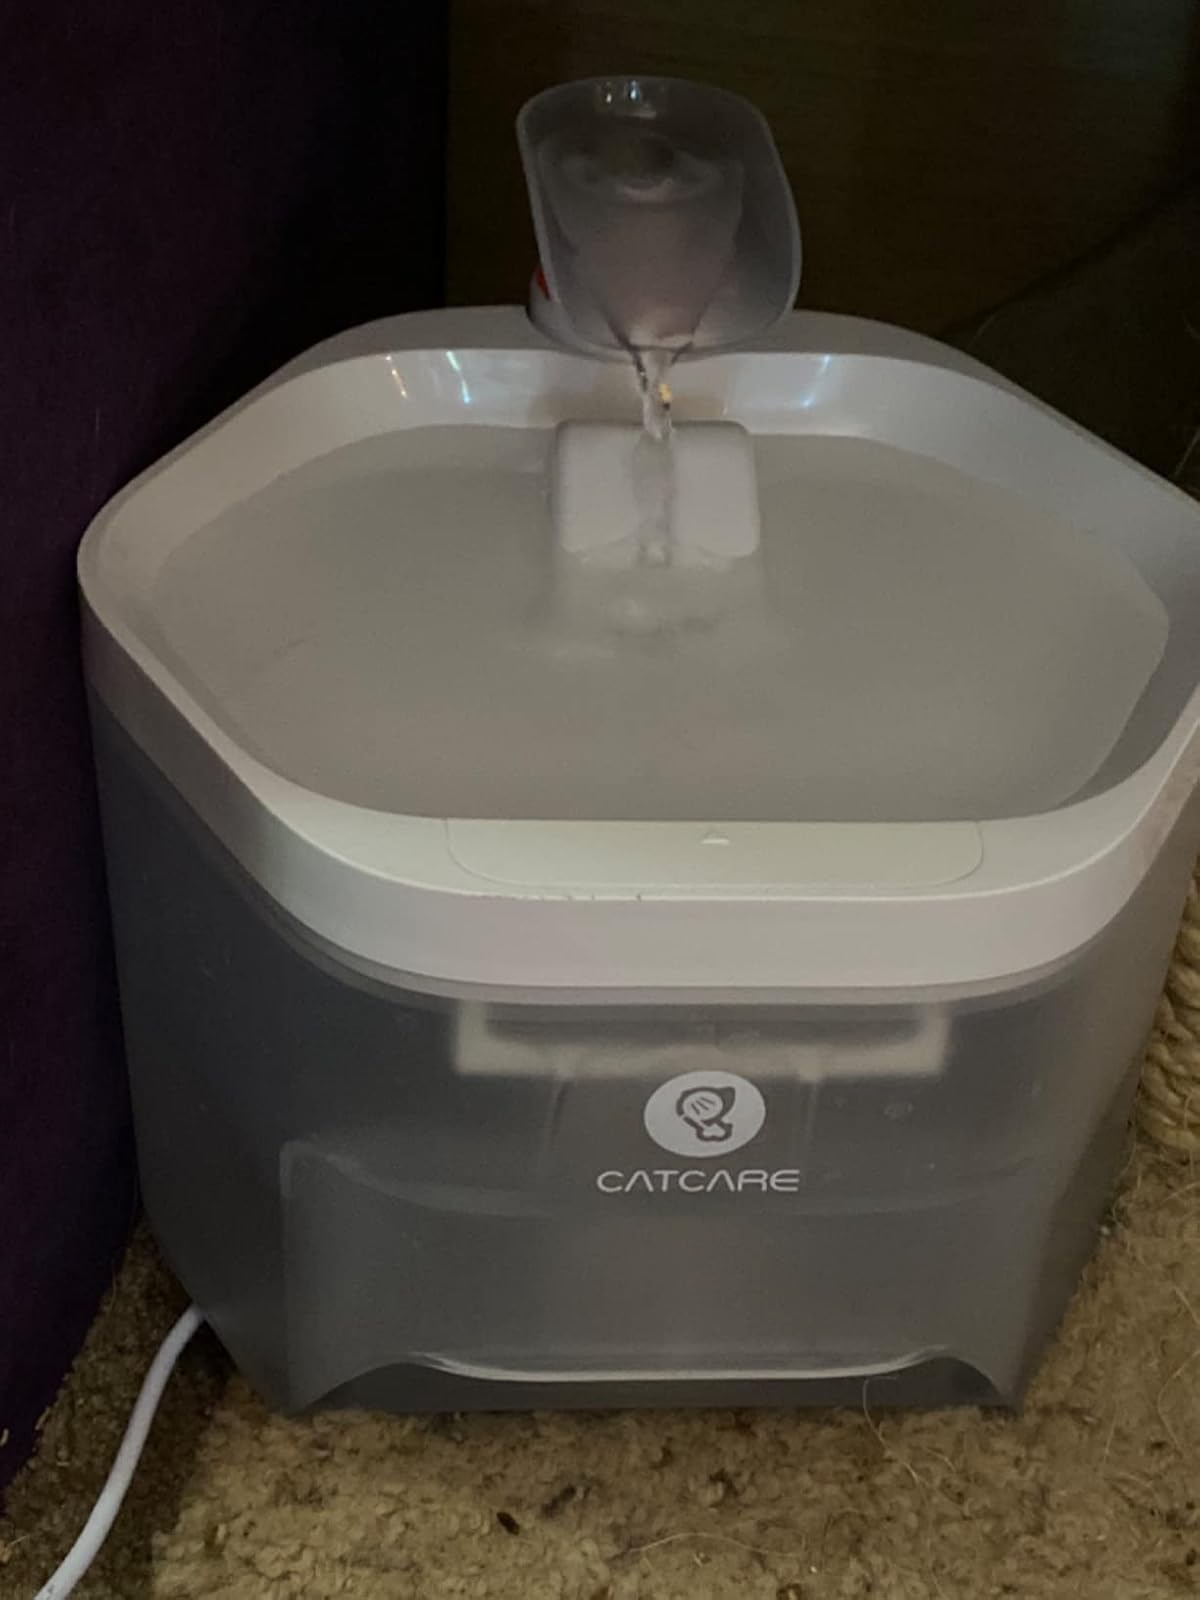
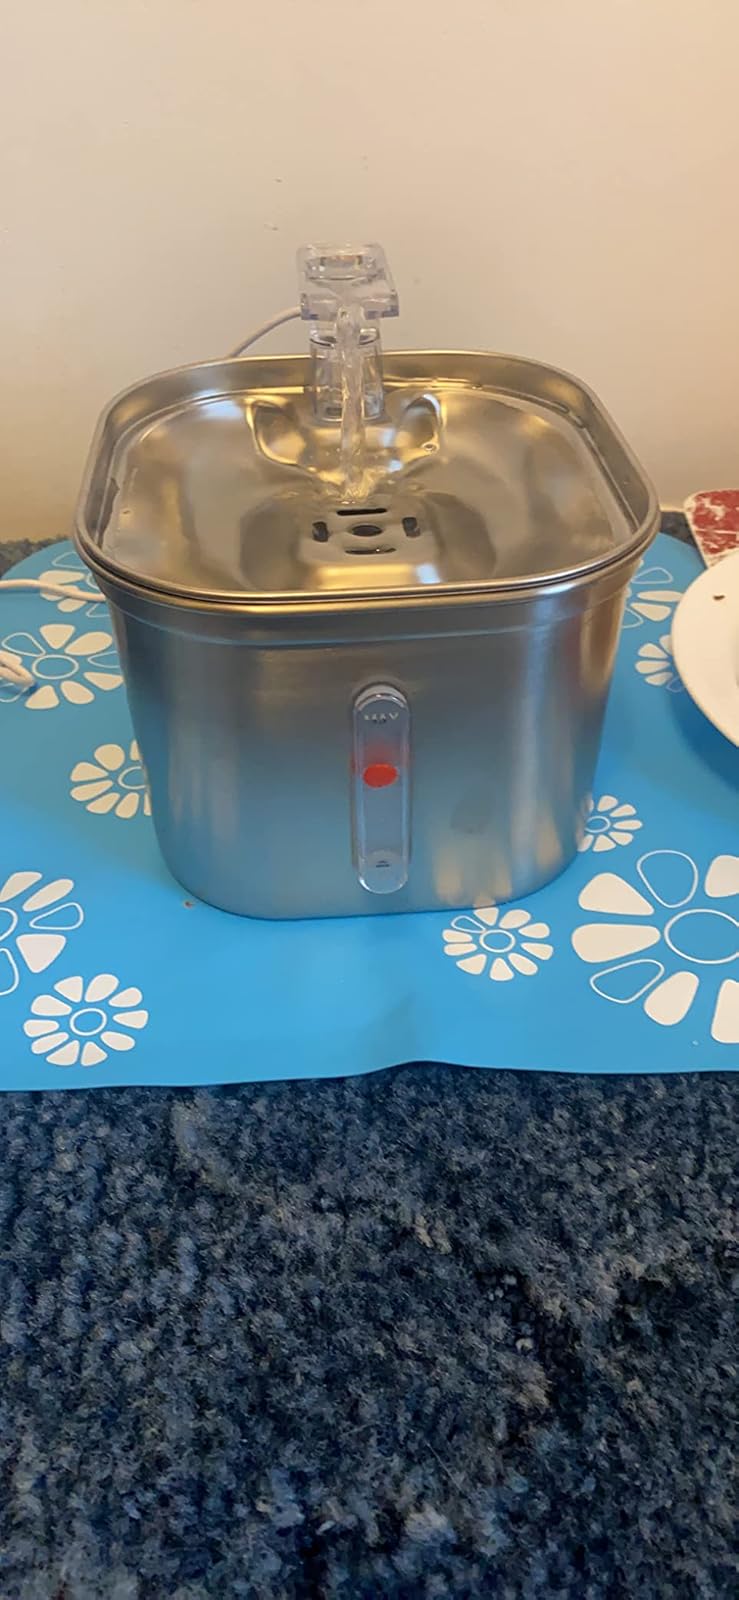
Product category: items_bowl
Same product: no